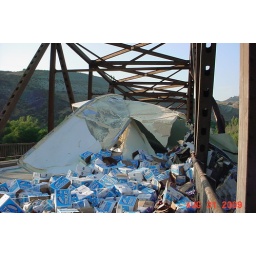
The bridge was severely damaged by the truck collision. One vertical truss member was destroyed and the adjacent diagonal was heavily damaged.